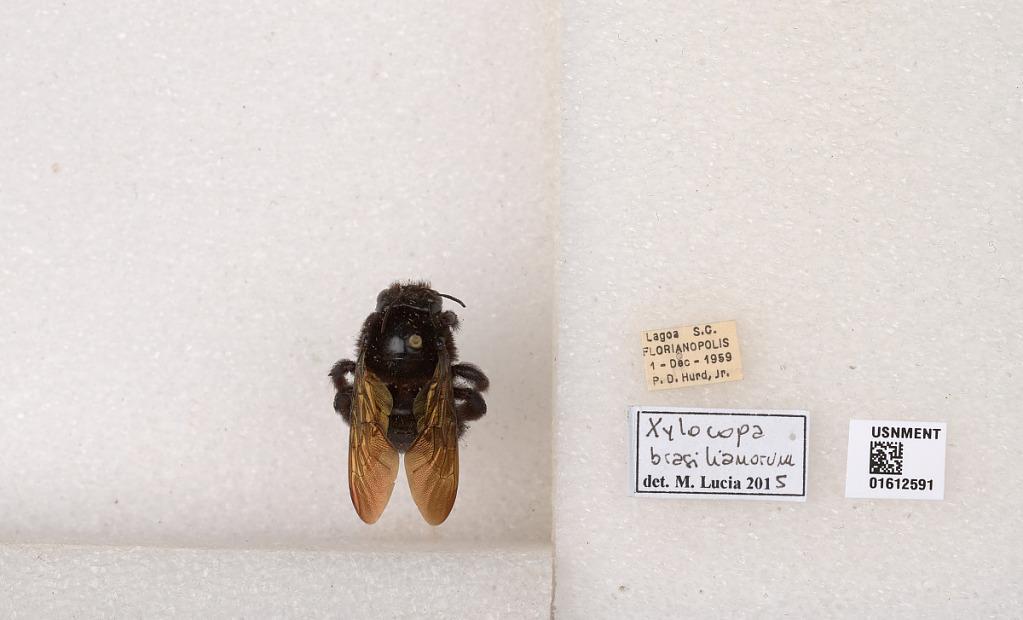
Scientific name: Xylocopa (Neoxylocopa) brasilianorum (Linnaeus)
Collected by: P. Hurd
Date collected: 1959-12-1
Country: Brazil
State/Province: Santa Catarina
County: Florianopolis
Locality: Lagoa
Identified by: Lucia, M.